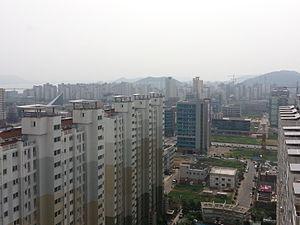
Namak est un quartier de la municipalité de Samhyeong, district de Muan, dans la province du Jeolla du Sud, en Corée du Sud. Cette localité située dans la banlieue de Mokpo est devenue la capitale provinciale en 2005, succédant à Gwangju.